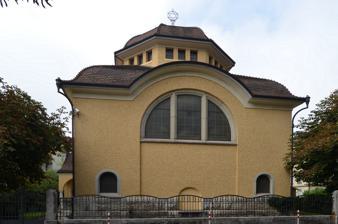
Building: Synagogue of Baden, Aargau
Country: Switzerland
Year built: 1913
Orthodox synagogue in the canton of Aargau, Switzerland Synagogue of Baden German : Synagoge Baden The façade of the synagogue in 2012 Religion Affiliation Orthodox Judaism Rite Nusach Ashkenaz Ecclesiastical or organisational status Synagogue Ownership Israelitische Kultusgemeinde Baden Status Active Location Location Parkstrasse 17, Baden , Canton of Aargau Country Switzerland Location of the synagogue in the Canton of Aargau Geographic coordinates 47°28′43″N 08°18′32″E / 47.47861°N 8.30889°E / 47.47861; 8.30889 Architecture Architect(s) Otto Dorer Adolf Füchslin Type Synagogue architecture Style Art Nouveau Groundbreaking 1912 Completed 1913 Swiss Cultural Property of National Significance Official name Synagoge Parkstrasse 17 Reference no. 11609 The Synagogue of Baden ( German : Synagoge Baden ) is an Orthodox Jewish congregation and synagogue , located at Parkstrasse 17, in the city of Baden , in the Canton of Aargau , Switzerland . The synagogue was completed in 1913 and is listed among the Cultural Property of National Significance . History The construction of a synagogue in Baden was projected in 1904. In December 1911, the Jewish community of Baden acquired a plot at Parkstrasse 17, in front of today's Grand Casino Baden, for 23,000 francs . Several architects offered to design the building. Eventually, the synagogue was designed in the Art Nouveau style by Badener architect Otto Dorer (1851–1920) and his collaborator Adolf Füchslin (1850–1925). It has large semi-circular windows and a richly adorned interior. The synagogue was consecrated on September 2, 1913. In 1931, around Yom Kippur , the façade of the synagogue was sprayed with swastikas . See also Judaism portal Switzerland portal History of the Jews in Switzerland List of cultural property of national significance in Switzerland: Aargau List of synagogues in Switzerland References